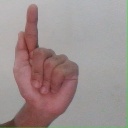
अक्षर: ळ